History of cotton

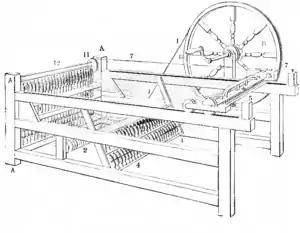
A spinning jenny, originally invented by James Hargreaves

Cotton's versatility allowed it to be combined with linen and be made into velvet. It was cheaper than silk and could be imprinted more easily than wool, allowing for patterned dresses for women. It became the standard fashion and, because of its price, was accessible to the general public. New inventions in the 1770s—such as the spinning jenny, the water frame, and the spinning mule—made the British Midlands into a very profitable manufacturing centre. In 1794–1796, British cotton goods accounted for 15.6% of Britain's exports, and in 1804–1806 grew to 42.3%.